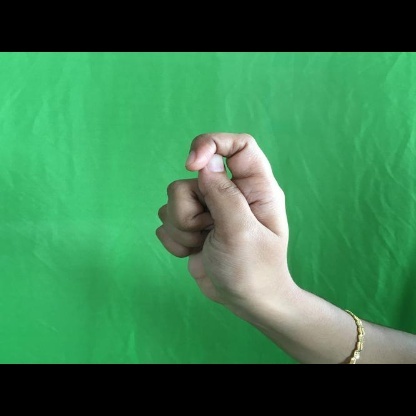
Mudra: Kapith